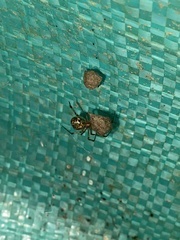
Species: Parasteatoda_tepidariorum